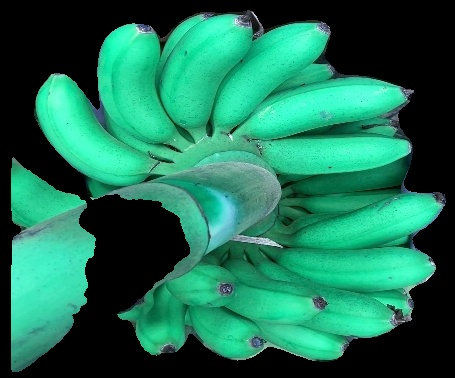
Variety: rasbale
Grade: grade1